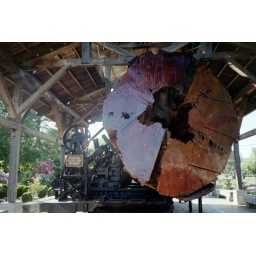
Old growth log on train car near Snoqualmie Falls